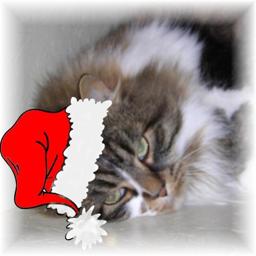
Animal: cats